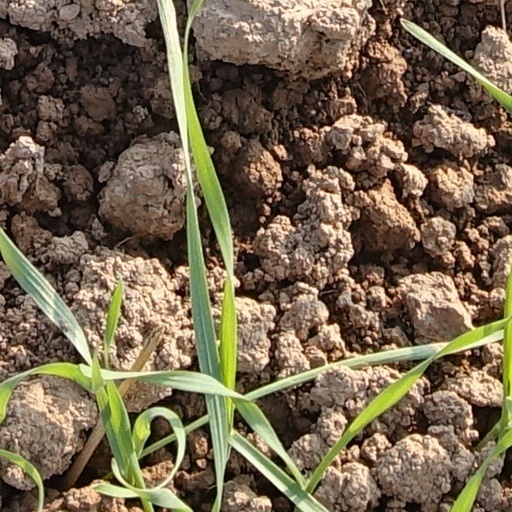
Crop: wheat